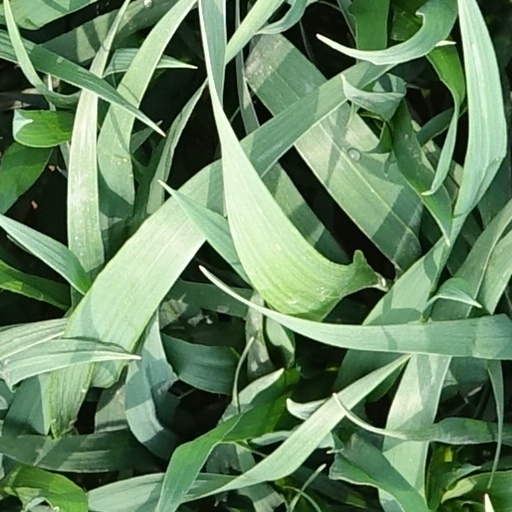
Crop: wheat